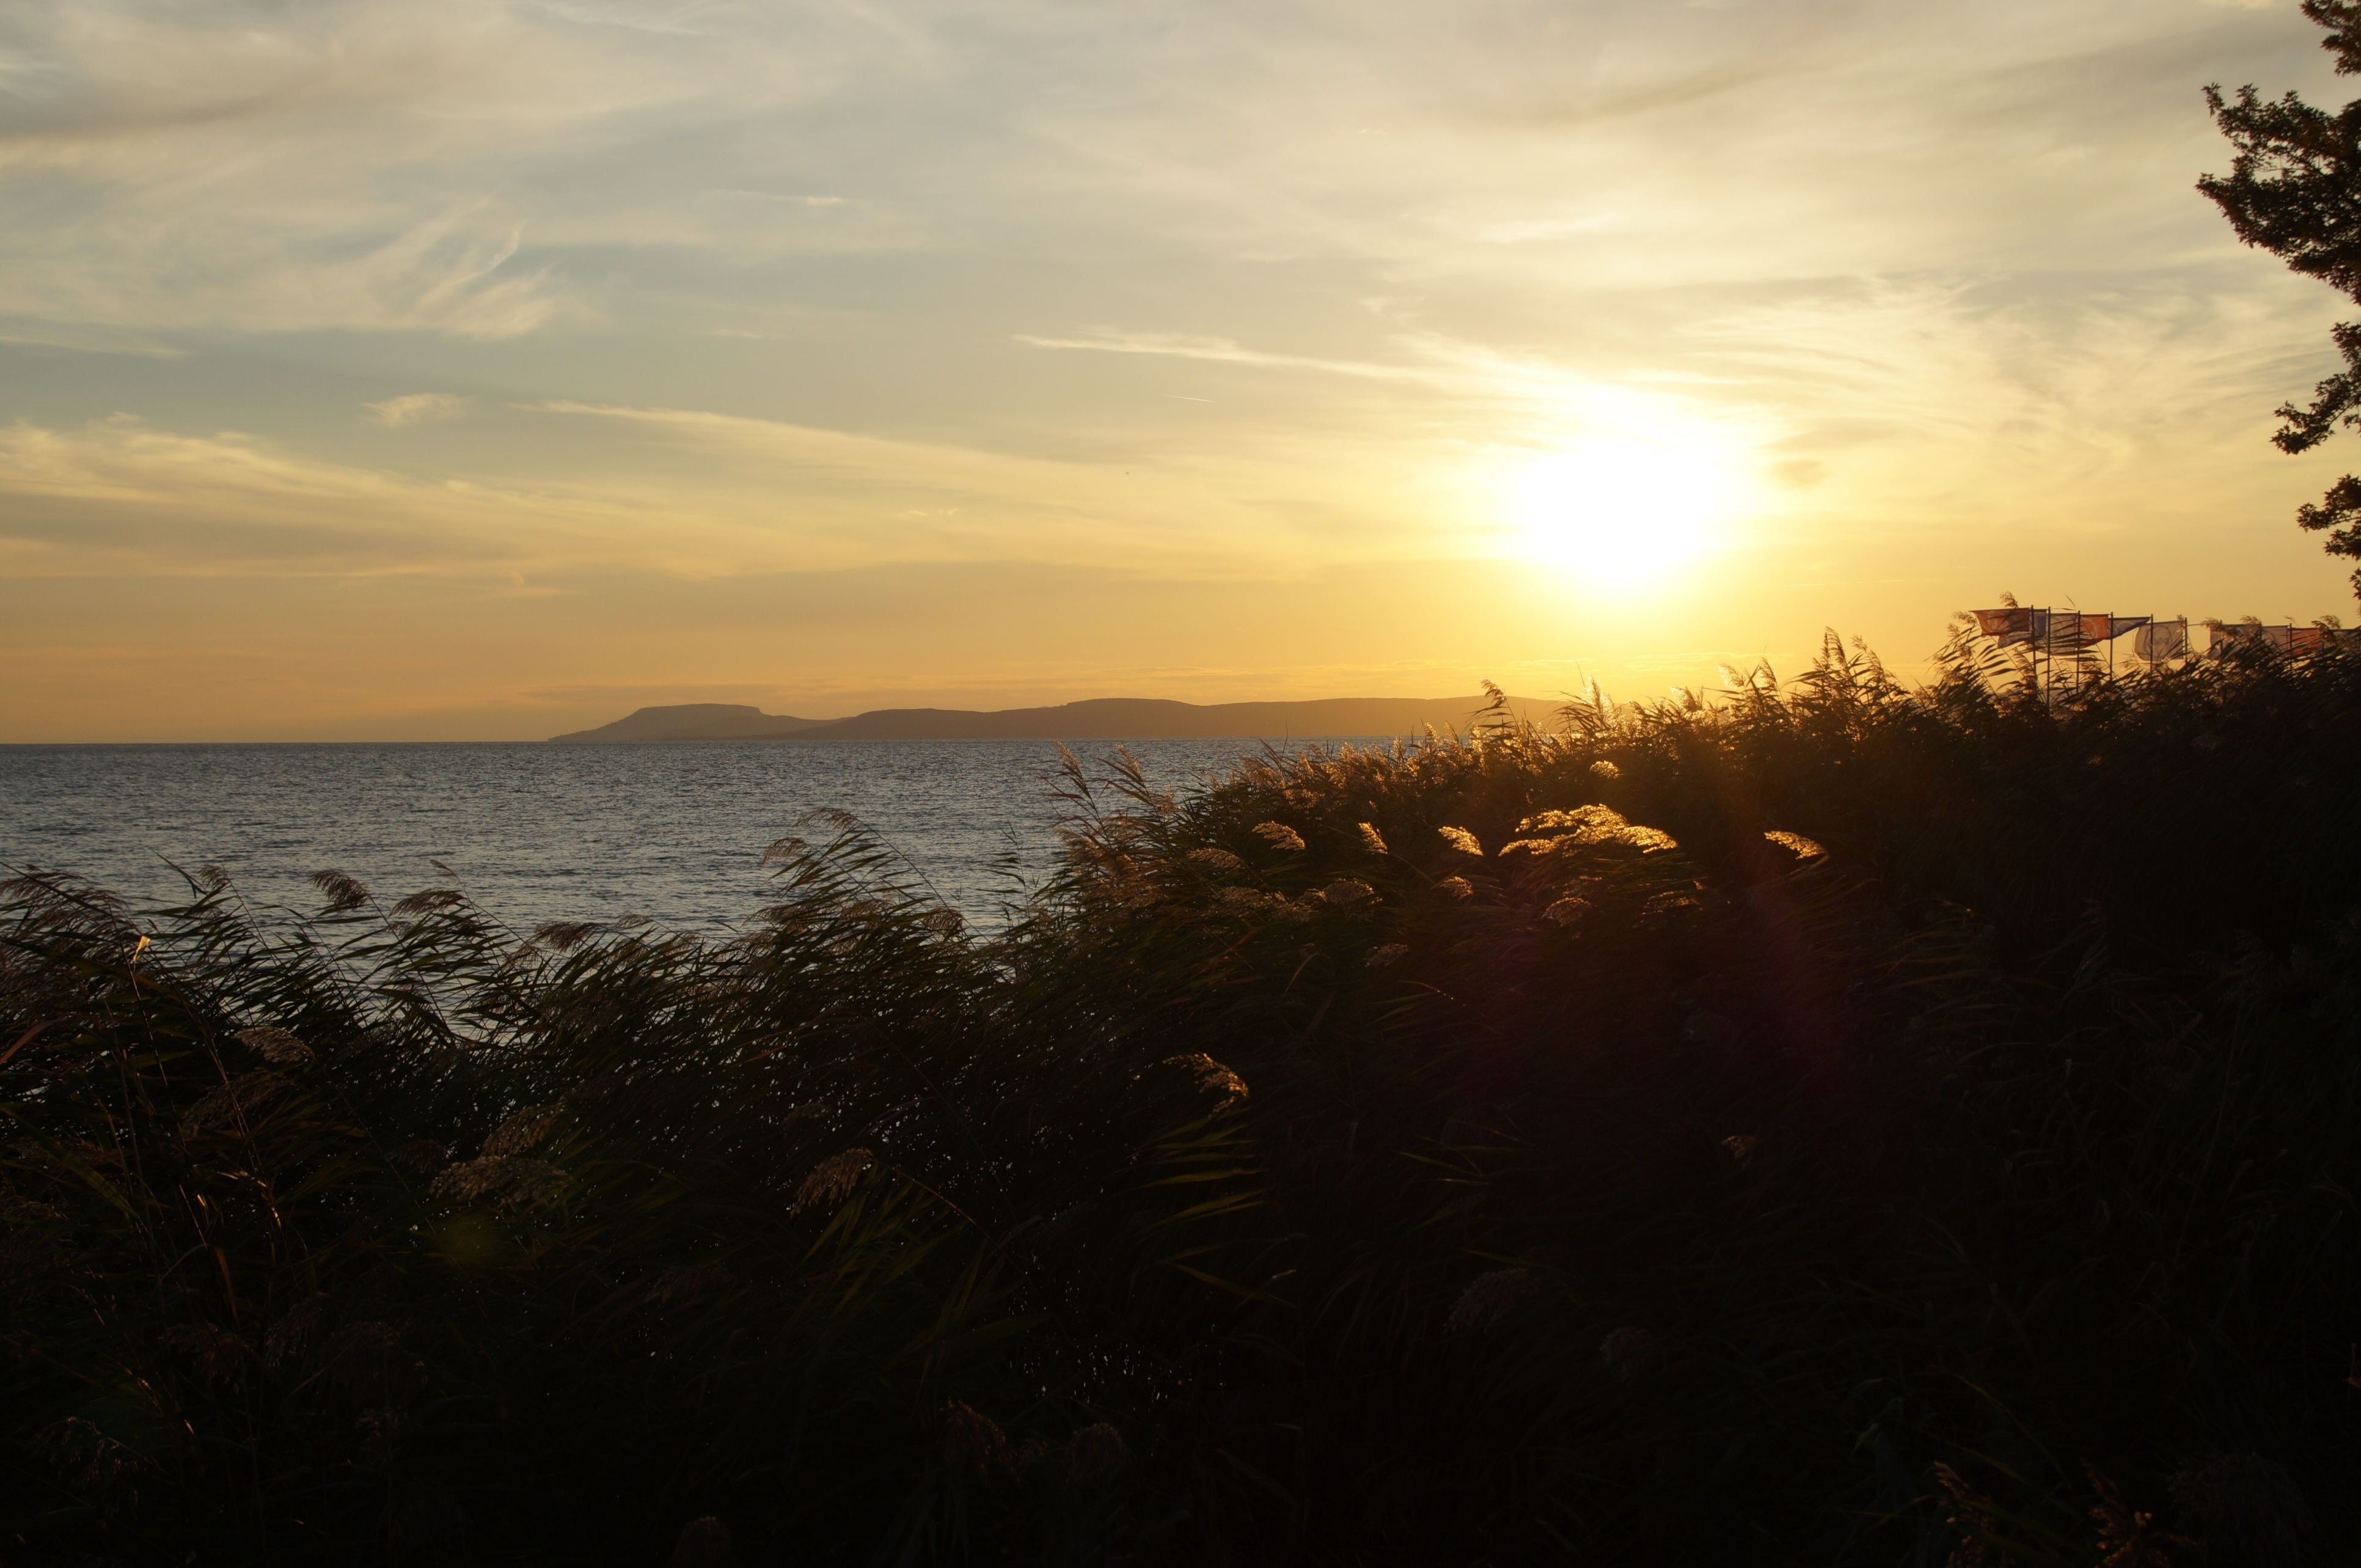
beach, sea, coast, nature, ocean, horizon, cloud, sky, sun, sunrise, sunset, sunlight, morning, hill, lake, dawn, reed, dusk, evening, twilight, colors, balaton, afterglow, atmospheric phenomenon